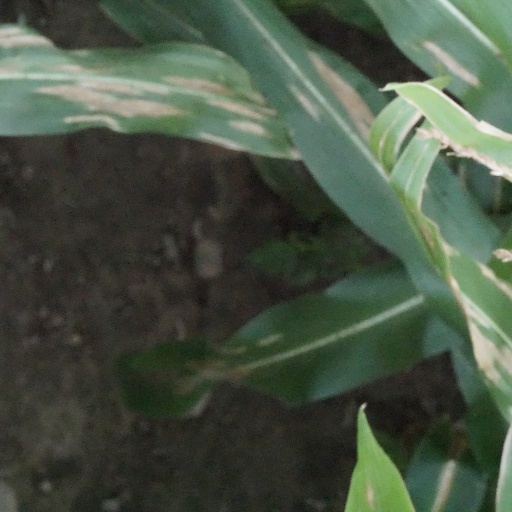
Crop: maize; corn